Victoria Clamp

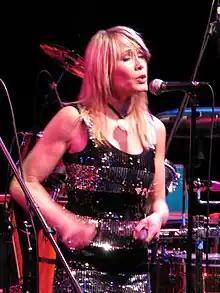
Victoria Palagy (aka Victoria Clamp) with Tom Tom Club in 2008

Victoria Clamp, also known as Victoria Palagy is an American musician, best known as a vocalist in Tom Tom Club, led by Chris Frantz and Tina Weymouth. She is also the lead singer of the band BlondeStreak.